Vernon A. Walters

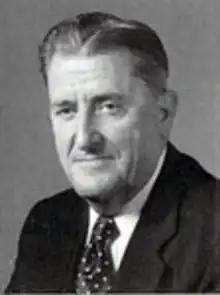
Walters in 1972 as deputy director for Central Intelligence

Nixon had favored Walters since together surviving the 1958 Caracas attack. As president, Nixon appointed Walters as deputy director for Central Intelligence (DDCI) in 1972. (Following the abbreviated incumbency of James R. Schlesinger, Walters also served as Acting DCI for two months in the summer of 1973.) During his four years as DDCI he worked closely with four successive Directors as the Agency and the nation confronted such major international developments as the 1973 Arab-Israeli war, the subsequent oil crisis, the turbulent end of the Vietnam War, the Chilean military coup against the Allende government and the Letelier assassination. According to a close colleague, Walters also averted "a looming catastrophe" for the CIA in connection with the Watergate scandal: